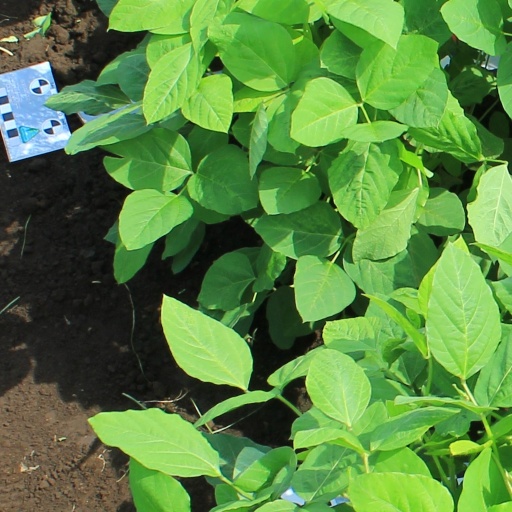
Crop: soybean